City Stadium (Richmond)

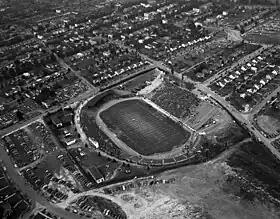
Aerial view of the stadium during a Tobacco Bowl football game in 1949

From 1964 through 1967, the stadium was home to the Richmond Rebels of the Atlantic Coast Football League and the Continental Football League. The Rebels left the Continental Football League in 1967 to become the Richmond Mustangs of the United American Football League.